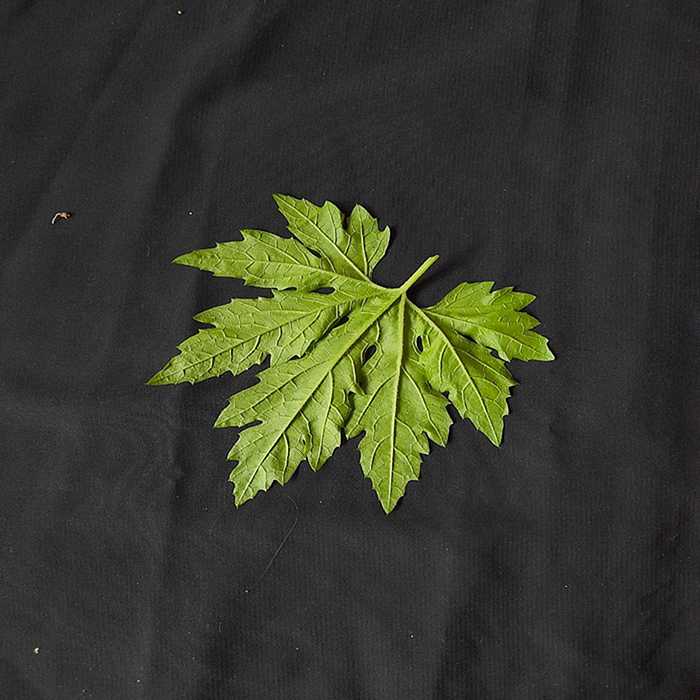
Plant: Bitter Gourd
Label: Fresh leaf